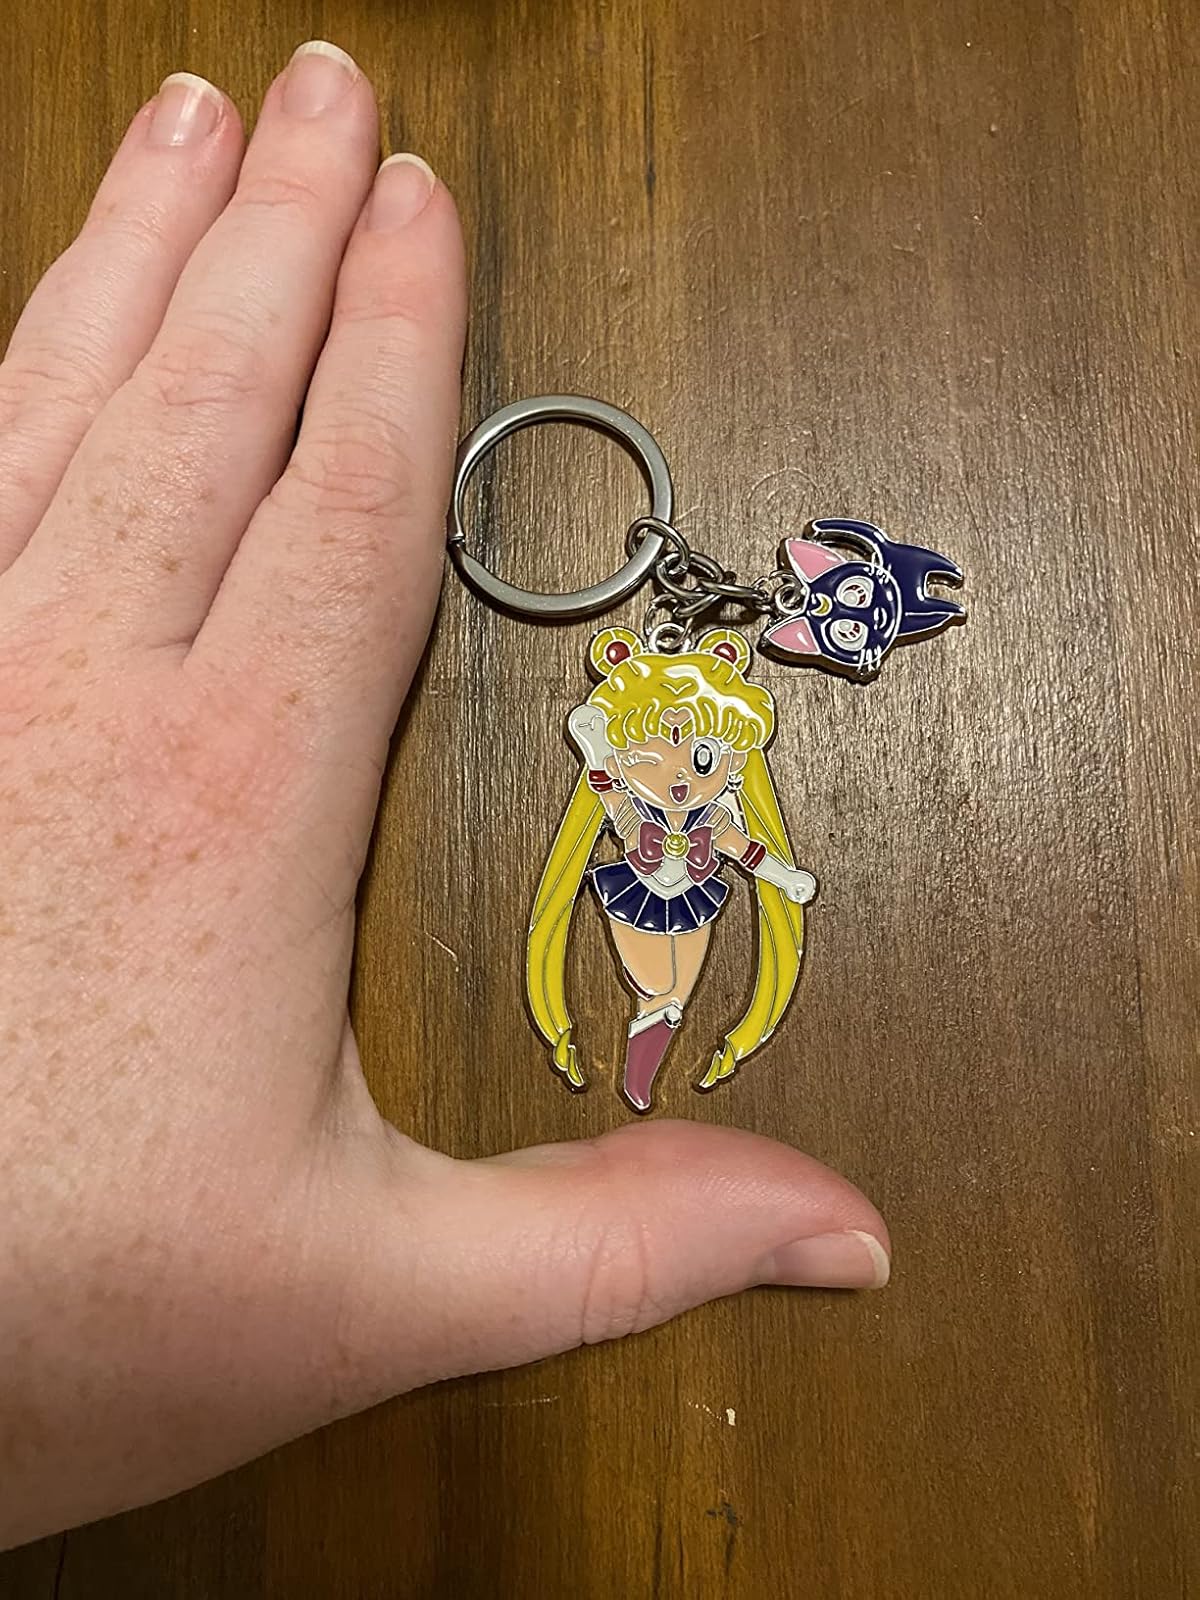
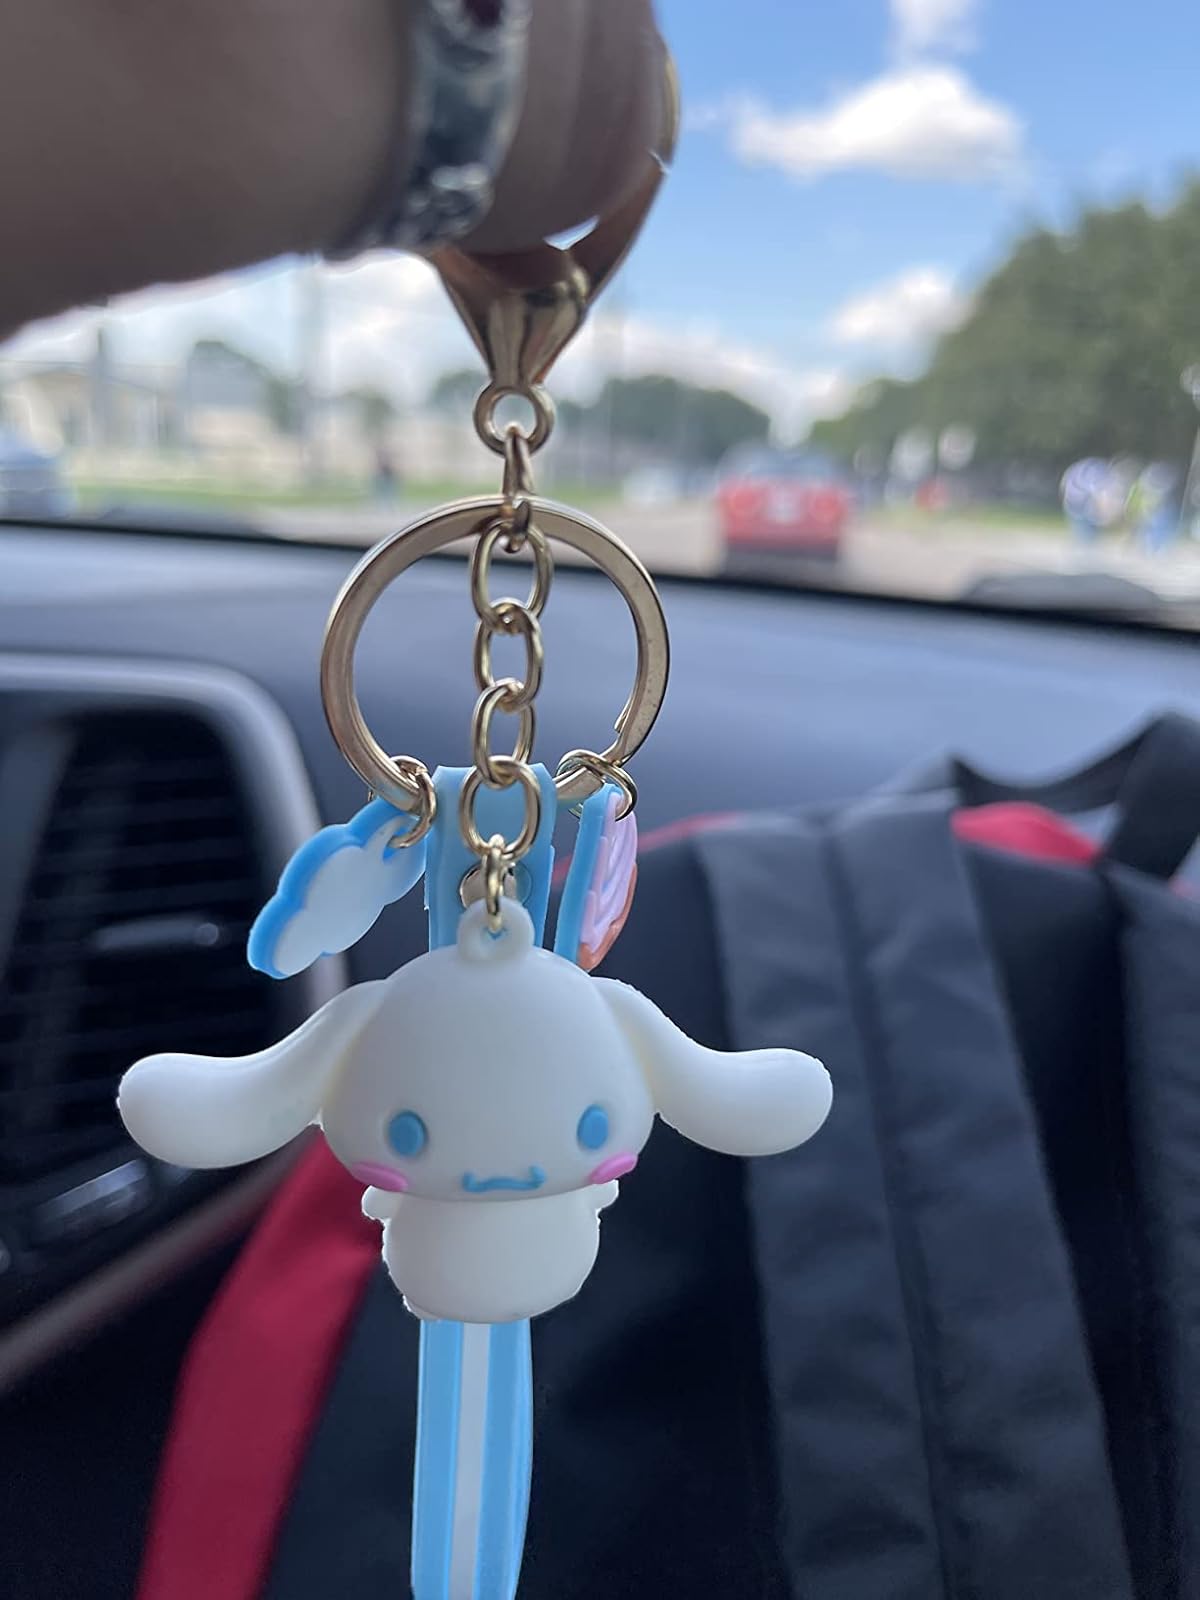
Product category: accessories_keychain
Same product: no